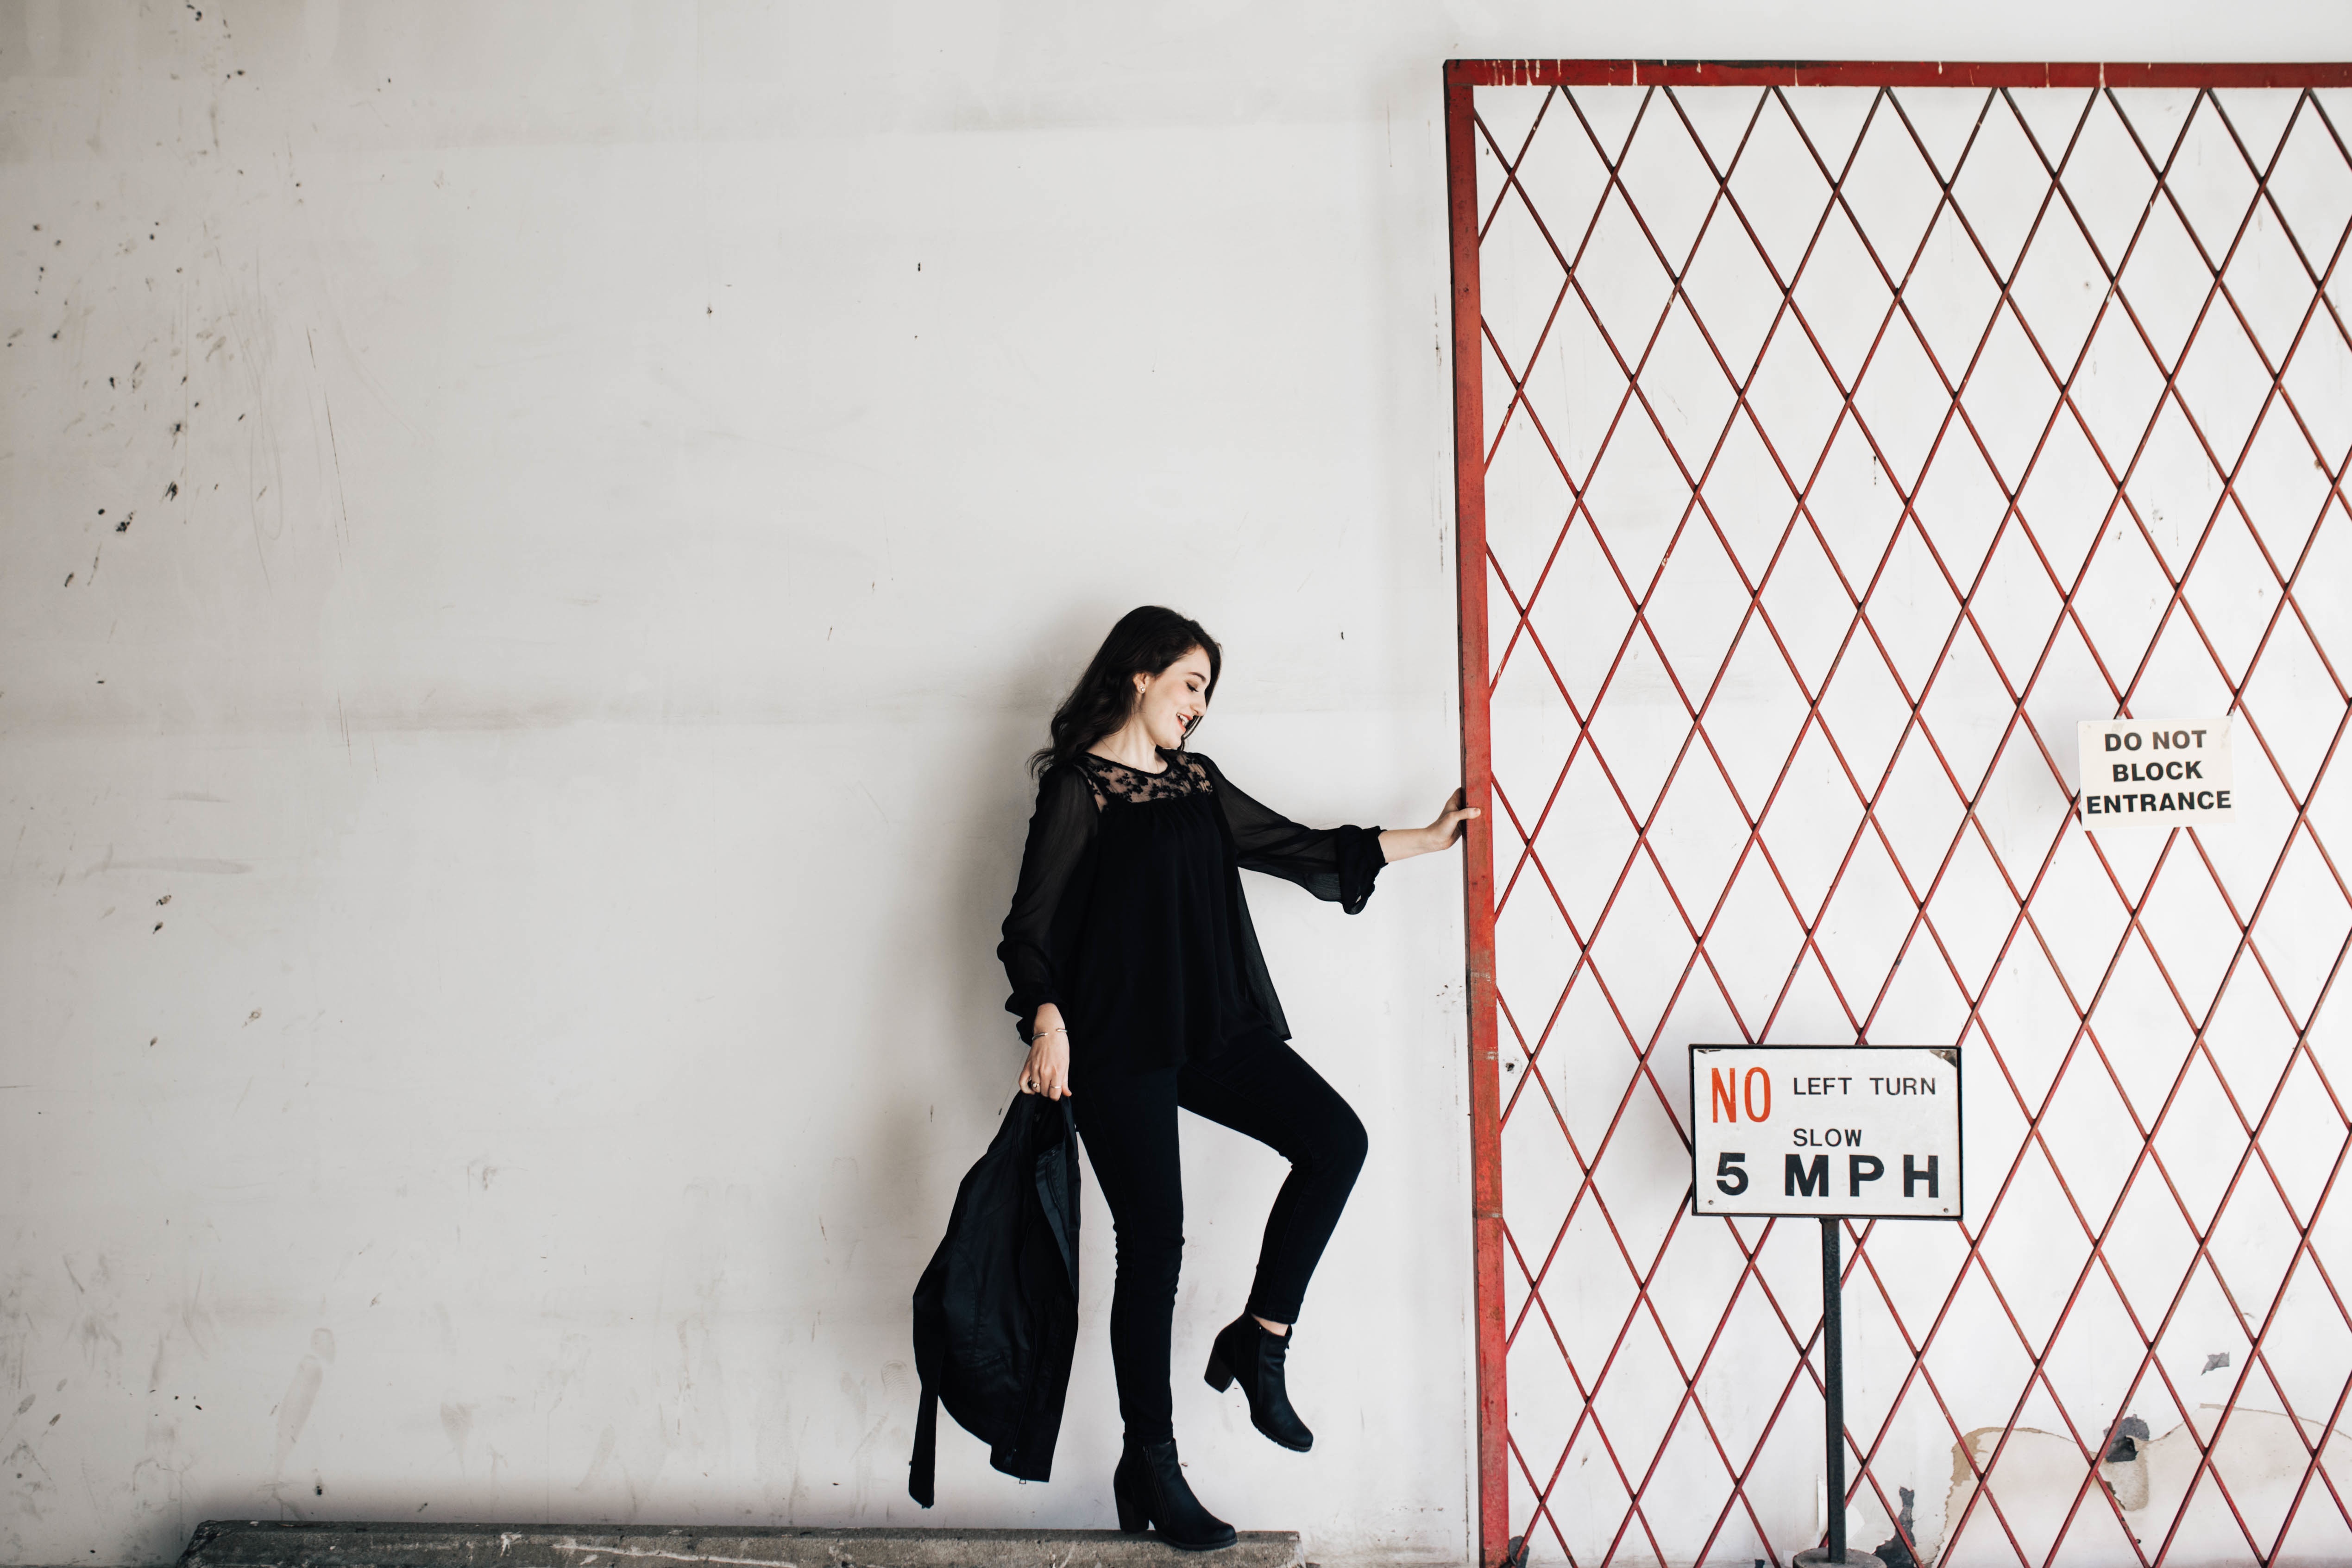
screen, woman, white, photography, spring, red, fashion, black, gate, smile, white wall, art, design, photograph, image, photo shoot